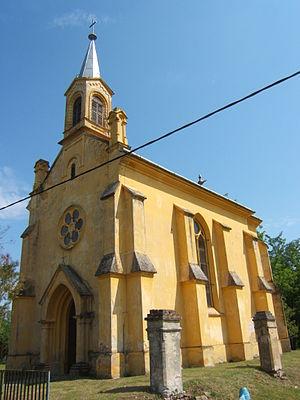
Rinyabesenyő est un village et une commune du comitat de Somogy en Hongrie.